The Fisherman from Heiligensee

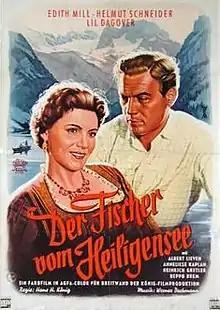

The Fisherman from Heiligensee is a 1955 West German romantic comedy film directed by Hans H. König and starring Edith Mill, Lil Dagover and Albert Lieven. It was part of the post-war boom in heimatfilm pictures in Germany.